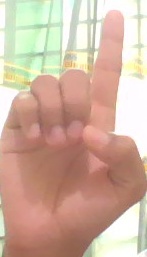
ASL sign: D